Philip Vian

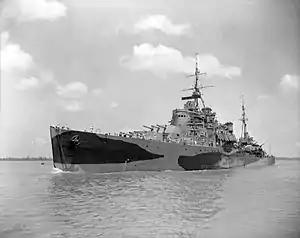
The light cruiser, , which formed part of Force K, under Vian's command

Vian was promoted to rear admiral on 8 July 1941, by special order of the First Sea Lord, Sir Dudley Pound. During July and August, 1941, Vian was involved in liaising with the Soviet Navy to assess their readiness and to investigate the practicalities of a British naval force being based at Murmansk or nearby. In the event, Vian advised against this, but in September, 1941, he commanded Force K, a naval force that supported an Anglo-Canadian raid and demolition on the Norwegian archipelago of Spitsbergen. The intention was to clear out any German garrison (there was none), destroy the coal mines and coal stocks and evacuate the Russian miners. The troops were aboard the liner , escorted by two Royal Navy cruisers, and and three destroyers: , and and several smaller ships. The operation was successful and during Force K's return, a German convoy was intercepted and the German training cruiser was sunk.